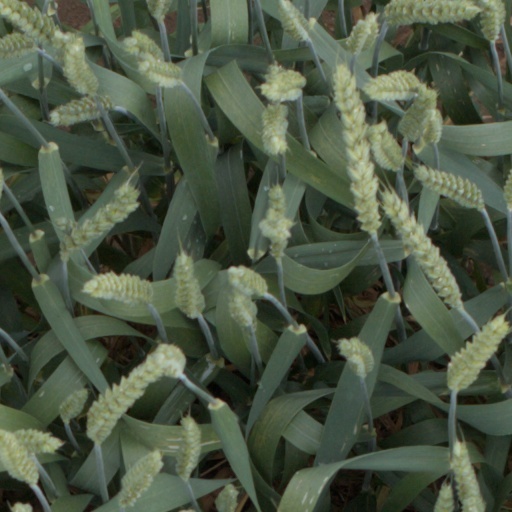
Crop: wheat